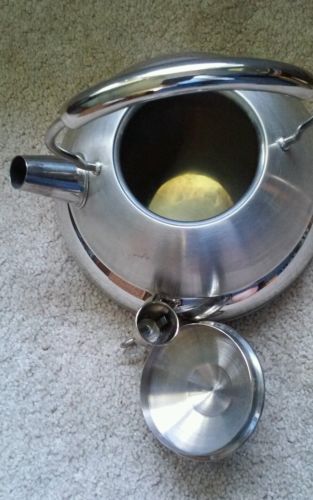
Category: kettle